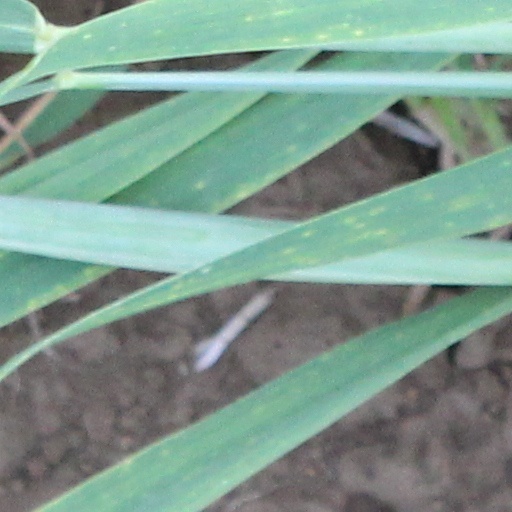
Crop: wheat